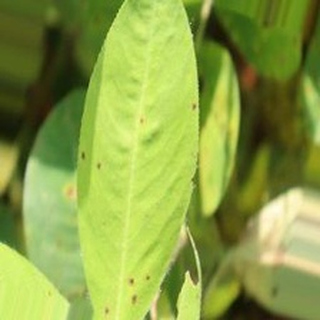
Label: groundnut_early_leaf_spot